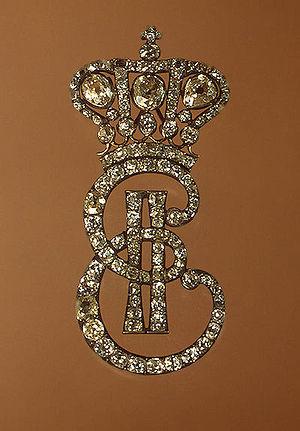
Les dames d'honneur à la cour impériale de Russie sont des dames de l'aristocratie en service à la cour auprès des femmes de la famille impériale et organisées selon la stricte hiérarchie de la table des rangs créée par Pierre le Grand, avec sa définition du tchin féminin, le 24 janvier 1722.
Un monogramme est un emblème qui réunit plusieurs lettres en un seul dessin, avec ou sans ornements supplémentaires. Comme tout emblème, il représente une personne, une entité ou un groupe. Il peut aussi servir à signer, à marquer un sceau, des meubles ou tout autre objet appartenant au propriétaire ou au titulaire du monogramme.